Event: Nepal Earthquake
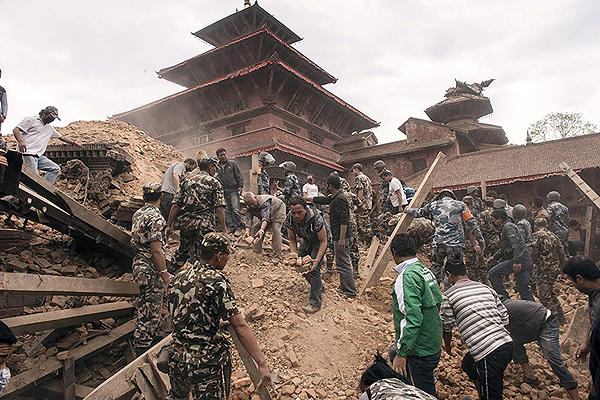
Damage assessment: damage